Llandeilo

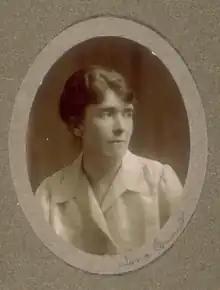
Rachel Barrett, ca.1912

The road and railway bridges over the Tywi are of engineering interest. The single-arched Llandeilo Bridge was completed in 1848 and is Grade II* listed. The railway bridge, opened in 1852, is a rare survival of an early lattice truss bridge.